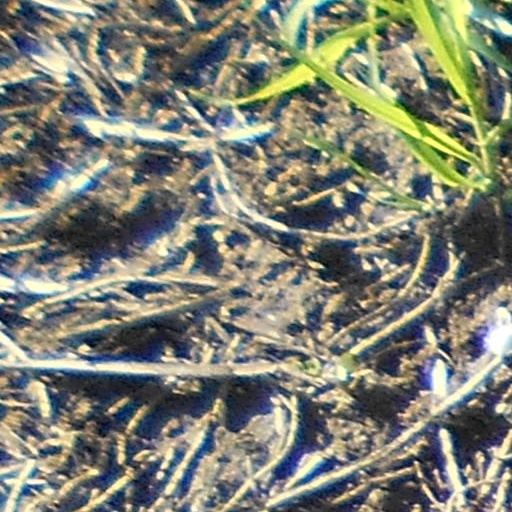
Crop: wheat